Order of the Arrow ceremonies and symbols

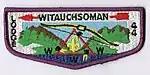
1960 OA Pohopoco Lodge 44 Pocket Flap for the Lehigh Council, PA feathuring the Arrow and the WWW commonly found on flaps

In 1948, the Order retained the white wool-felt for the band but the red arrow was flocked silk-screened on it. The Vigil Honor had a large red wool-felt triangle with the white arrows silk-screened. In 1950, it was decided that the sash would go on the right shoulder only. The sash changed again: Brotherhood bars were flocked onto the sashed to distinguish Ordeal from Brotherhood. In 1951/1952, the Vigil oversized triangle was replaced by a small triangle. All the sashes used the same silk-screening process and were all the same size.